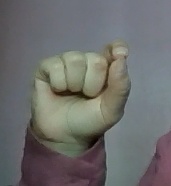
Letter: fa